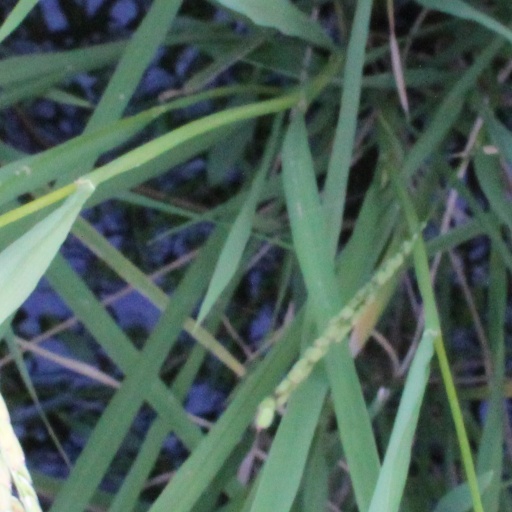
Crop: rice